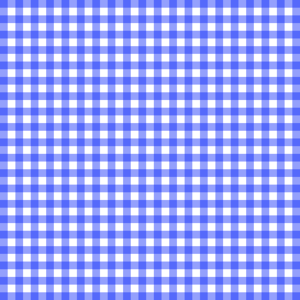
Le vichy est un motif de tissu toilé en coton à carreaux tissés. Il s'agit d'un tissé teint car les fils sont déjà teints avant le tissage. Les dimensions des carreaux varient, mais sont fréquemment de 8 à 15 mm.